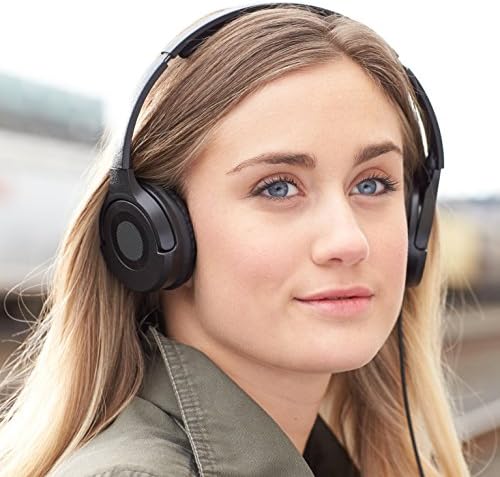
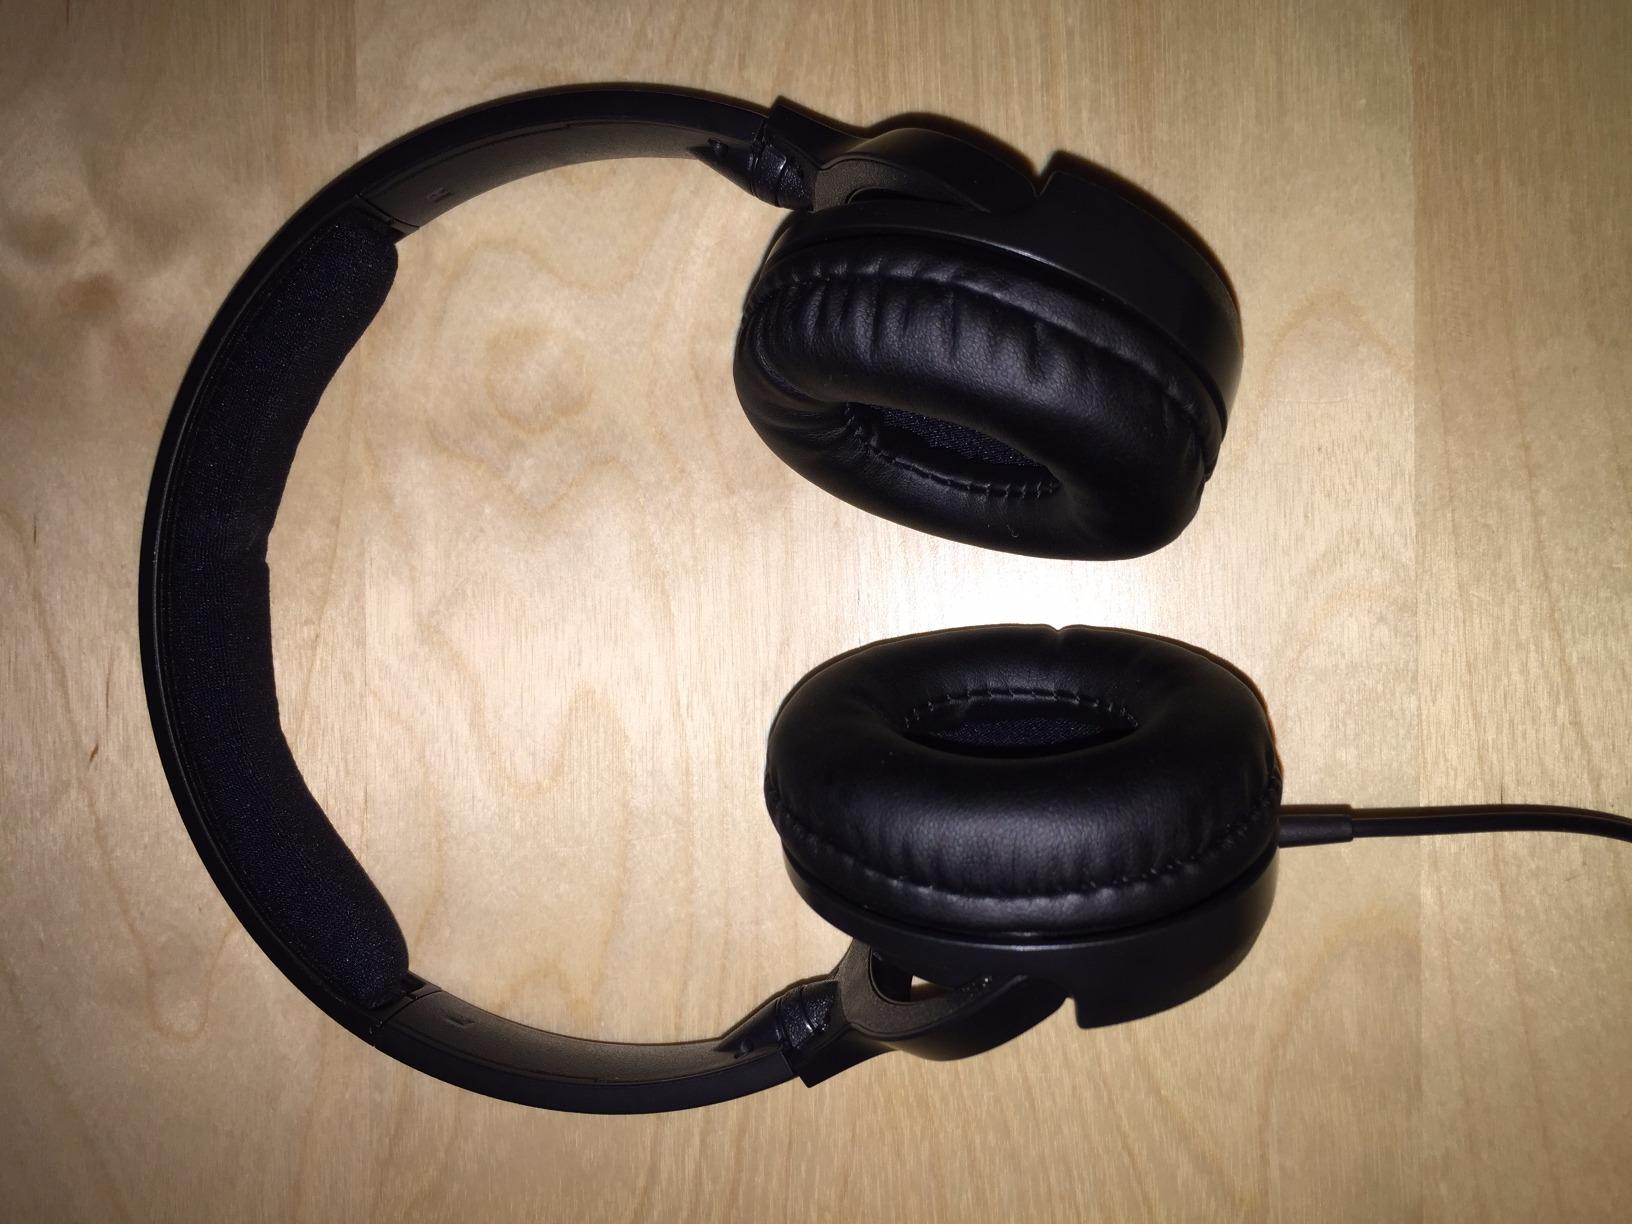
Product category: headphones
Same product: yes